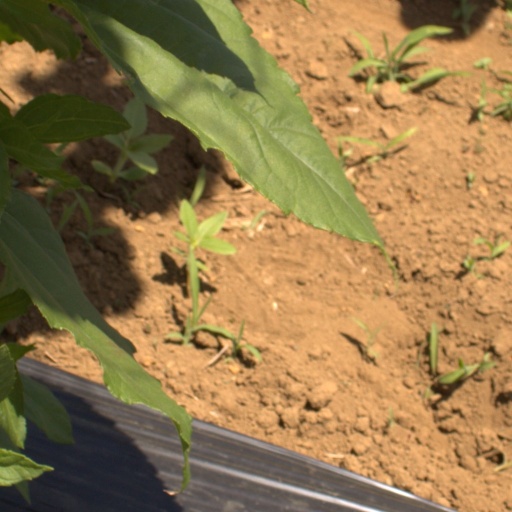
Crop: Jerusalem artichoke